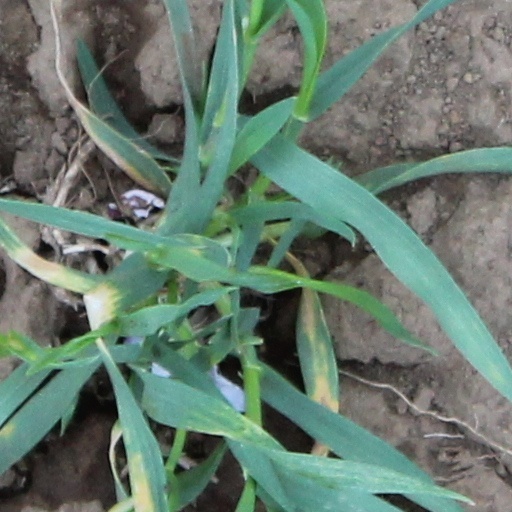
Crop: wheat